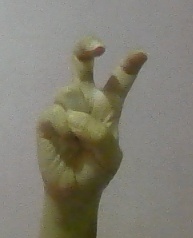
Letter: toot